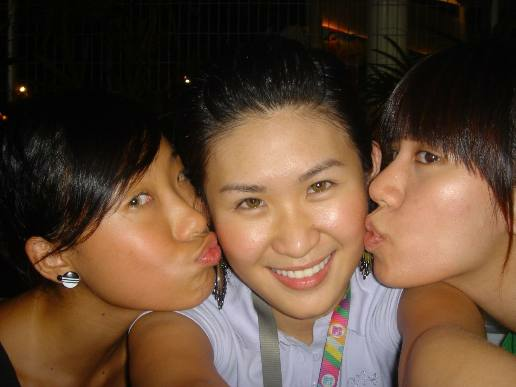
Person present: Yes